Matt DiBenedetto

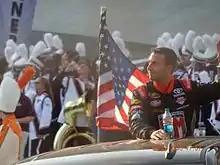
DiBenedetto at the 2015 Irwin Tools Night Race

On March 20, 2024, it was announced that DiBenedetto would drive for Viking Motorsports for five races through the No. 38 entry with RSS Racing, starting at Richmond Raceway. He would finish 18th at Richmond followed by a 21st place run at Martinsville, 20th at Texas, and 8th at Talladega. On May 1, 2024, it was revealed that DiBenedetto would continue to be the team's primary driver for the remainder of the season. However, a few days later, it was announced that DiBenedetto will run the rest of the season with the team. DiBenedetto scored 2 more Top 10 finishes both being 7th place runs at the 2024 Hy-Vee PERKS 250 at Iowa Speedway and the 2024 Cabo Wabo 250 at Michigan. He finished the season 26th in points.